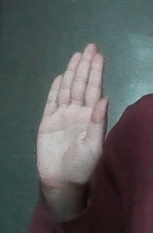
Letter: seen